Golubac Fortress

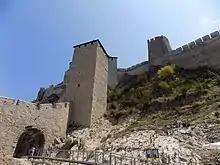
Main entrance and forward compound

Golubac's early history is uncertain. From 803 to 1018, the area belonged to the First Bulgarian Empire, to the Byzantine Empire from then until 1193, and the Second Bulgarian Empire until 1257. The area remained in Serbian hands from then until the Ottoman conquest in the 15th century, with control of the region changing many times between Hungarians, Bulgarians and Serbs before then. It is also unclear whether the medieval fortress was built by Bulgarians, Serbs or Hungarians, or how many towers it had originally. However, an Orthodox chapel built as part of one tower shows that it, at least, was built by a local noble. There is also uncertainty about when construction started, although it is generally agreed that the majority of the fortress was built early in the 14th century. The chapel probably originated from the period of Despot Stefan Lazarević in the first half of the 15th century.